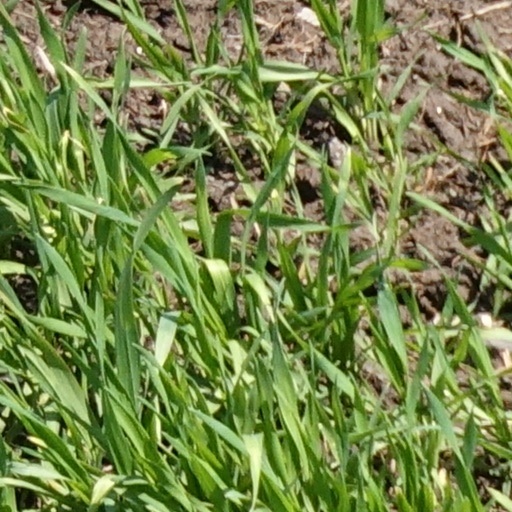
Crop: wheat